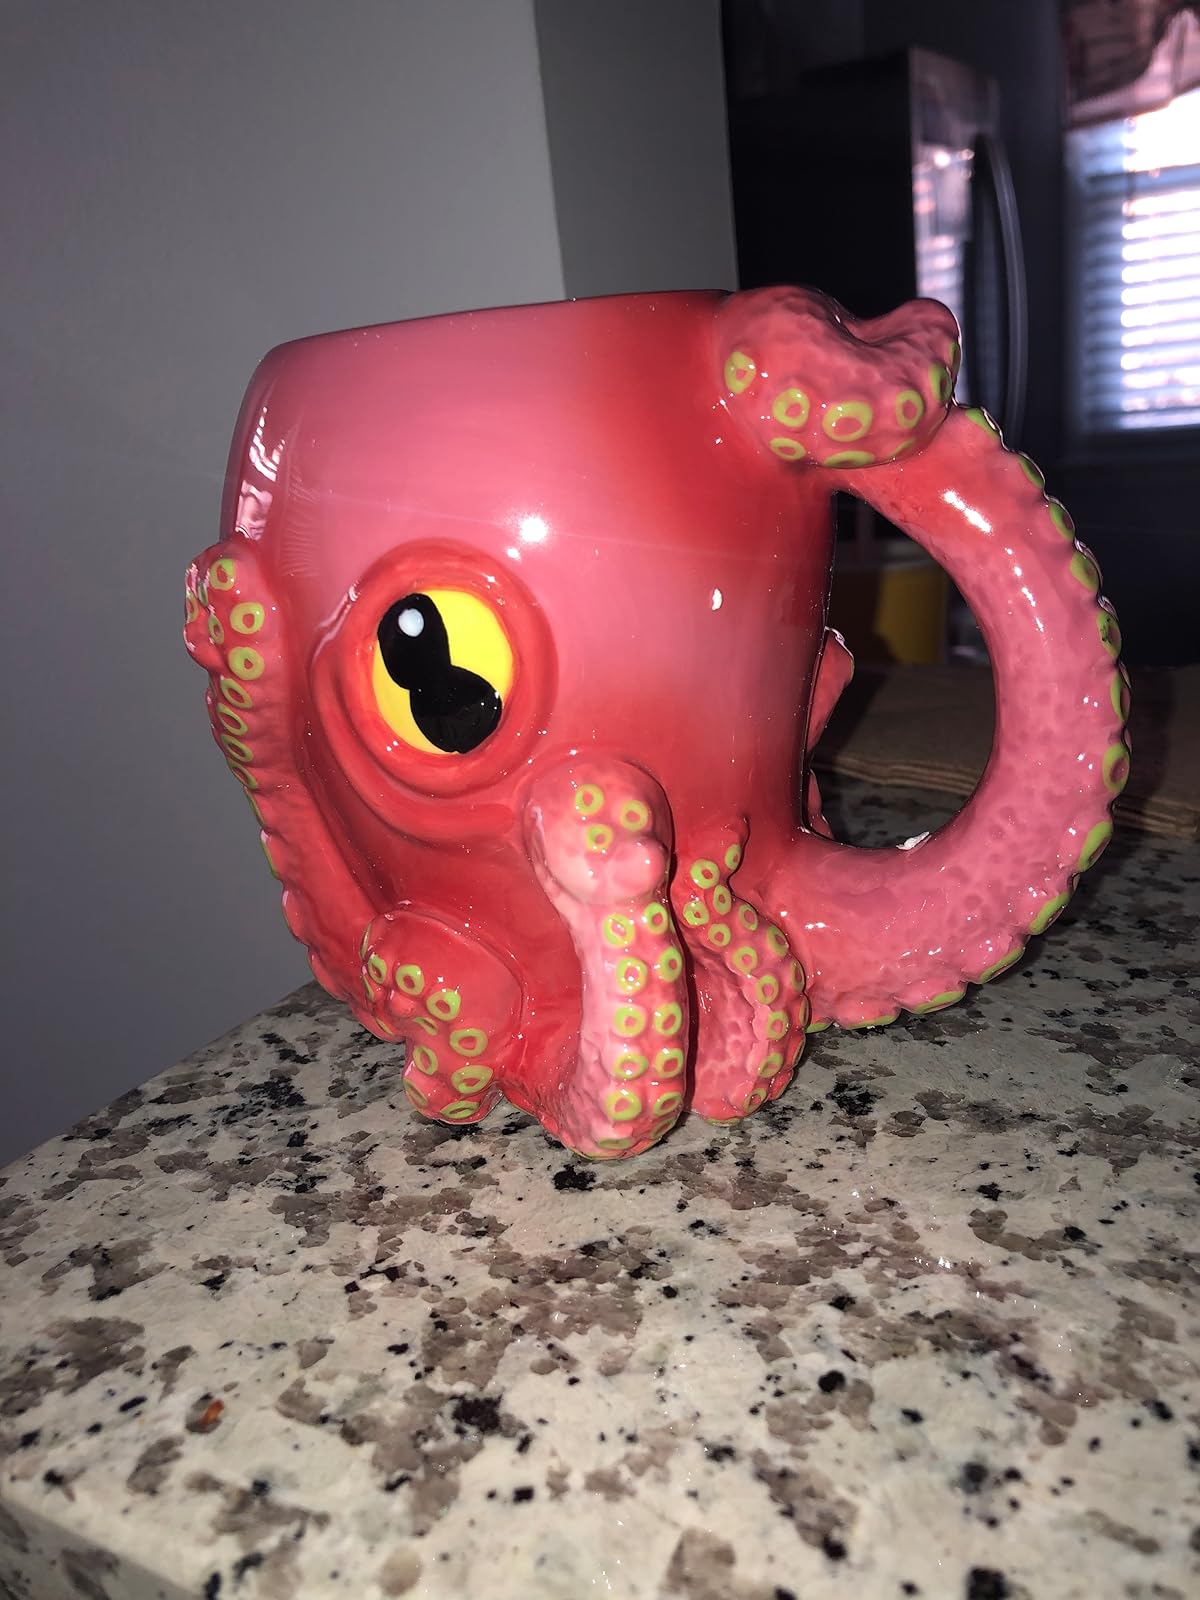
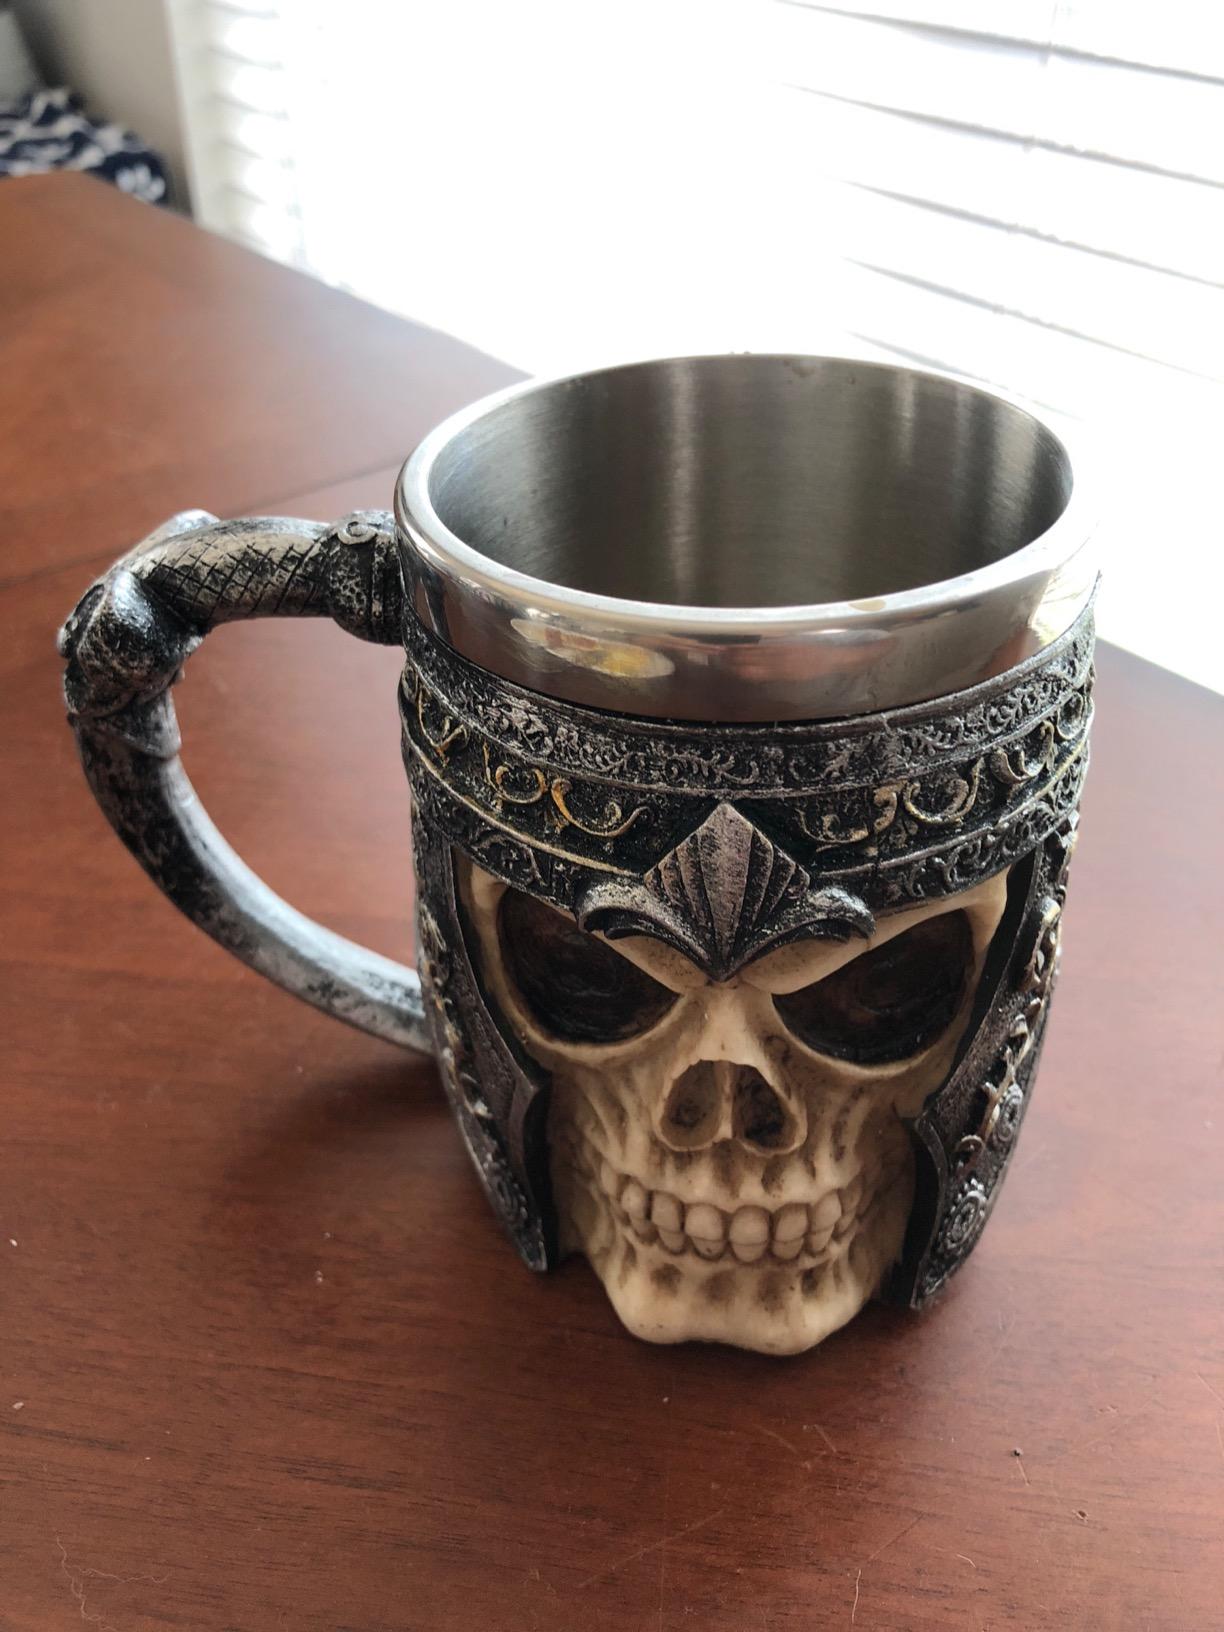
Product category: items_mug
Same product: no